Thalamegos

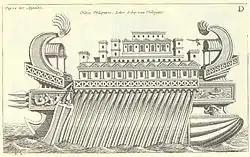
Drawing of Ptolemy IV's "Thalamegos", by Nicolaes Witsen, 1671

Thalamegos (plural: "Thalamegoi") was a type of houseboat, yacht, or barge mainly found in the Nile River, Egypt. They were used as freight carriers and ferry. The most famous and largest thalamegos was a huge twin-hulled catamaran, a two-story Nile River palace barge that was commissioned by Hellenistic king Ptolemy IV Philopator for himself and his wife Arsinoe III "ca." 200 BCE.